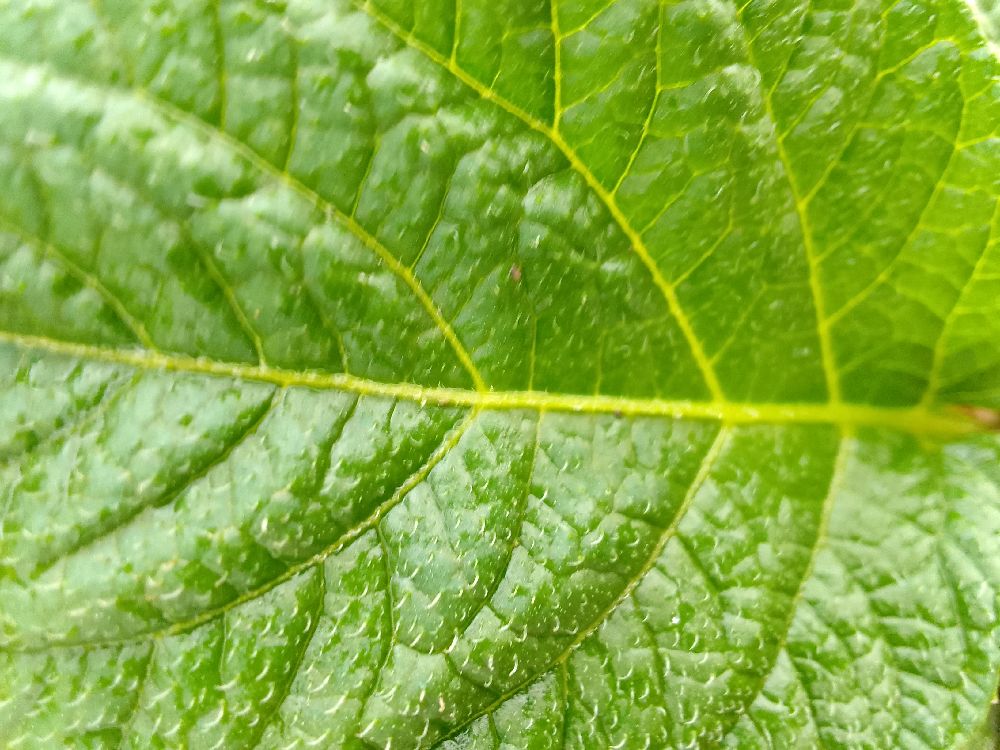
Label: Healthy